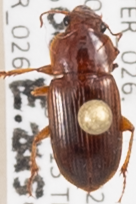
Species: Harpalus desertus
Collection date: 2015-08-06
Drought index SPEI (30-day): -0.608
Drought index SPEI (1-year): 1.382
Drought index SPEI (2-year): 1.69